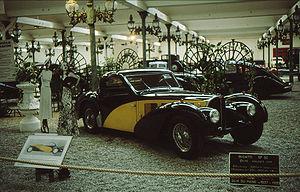
Bugatti T57SC au Musée National de l'Automobile de Mulhouse,Alsace, France